Dairsie

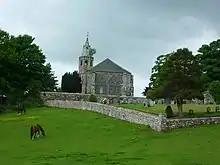
Dairsie Old Parish Church

St Mary's Church was built by Archbishop Spottiswoode in 1621. The church is some distance from the village and ceased to be used for worship in 1966. It is now in private hands, the parish worshippers were using the former St Leonard's Church in the village. This, however, has now been sold into private hands. The congregation is united with St John's Church in Cupar.